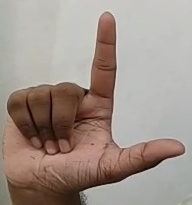
ASL sign: L